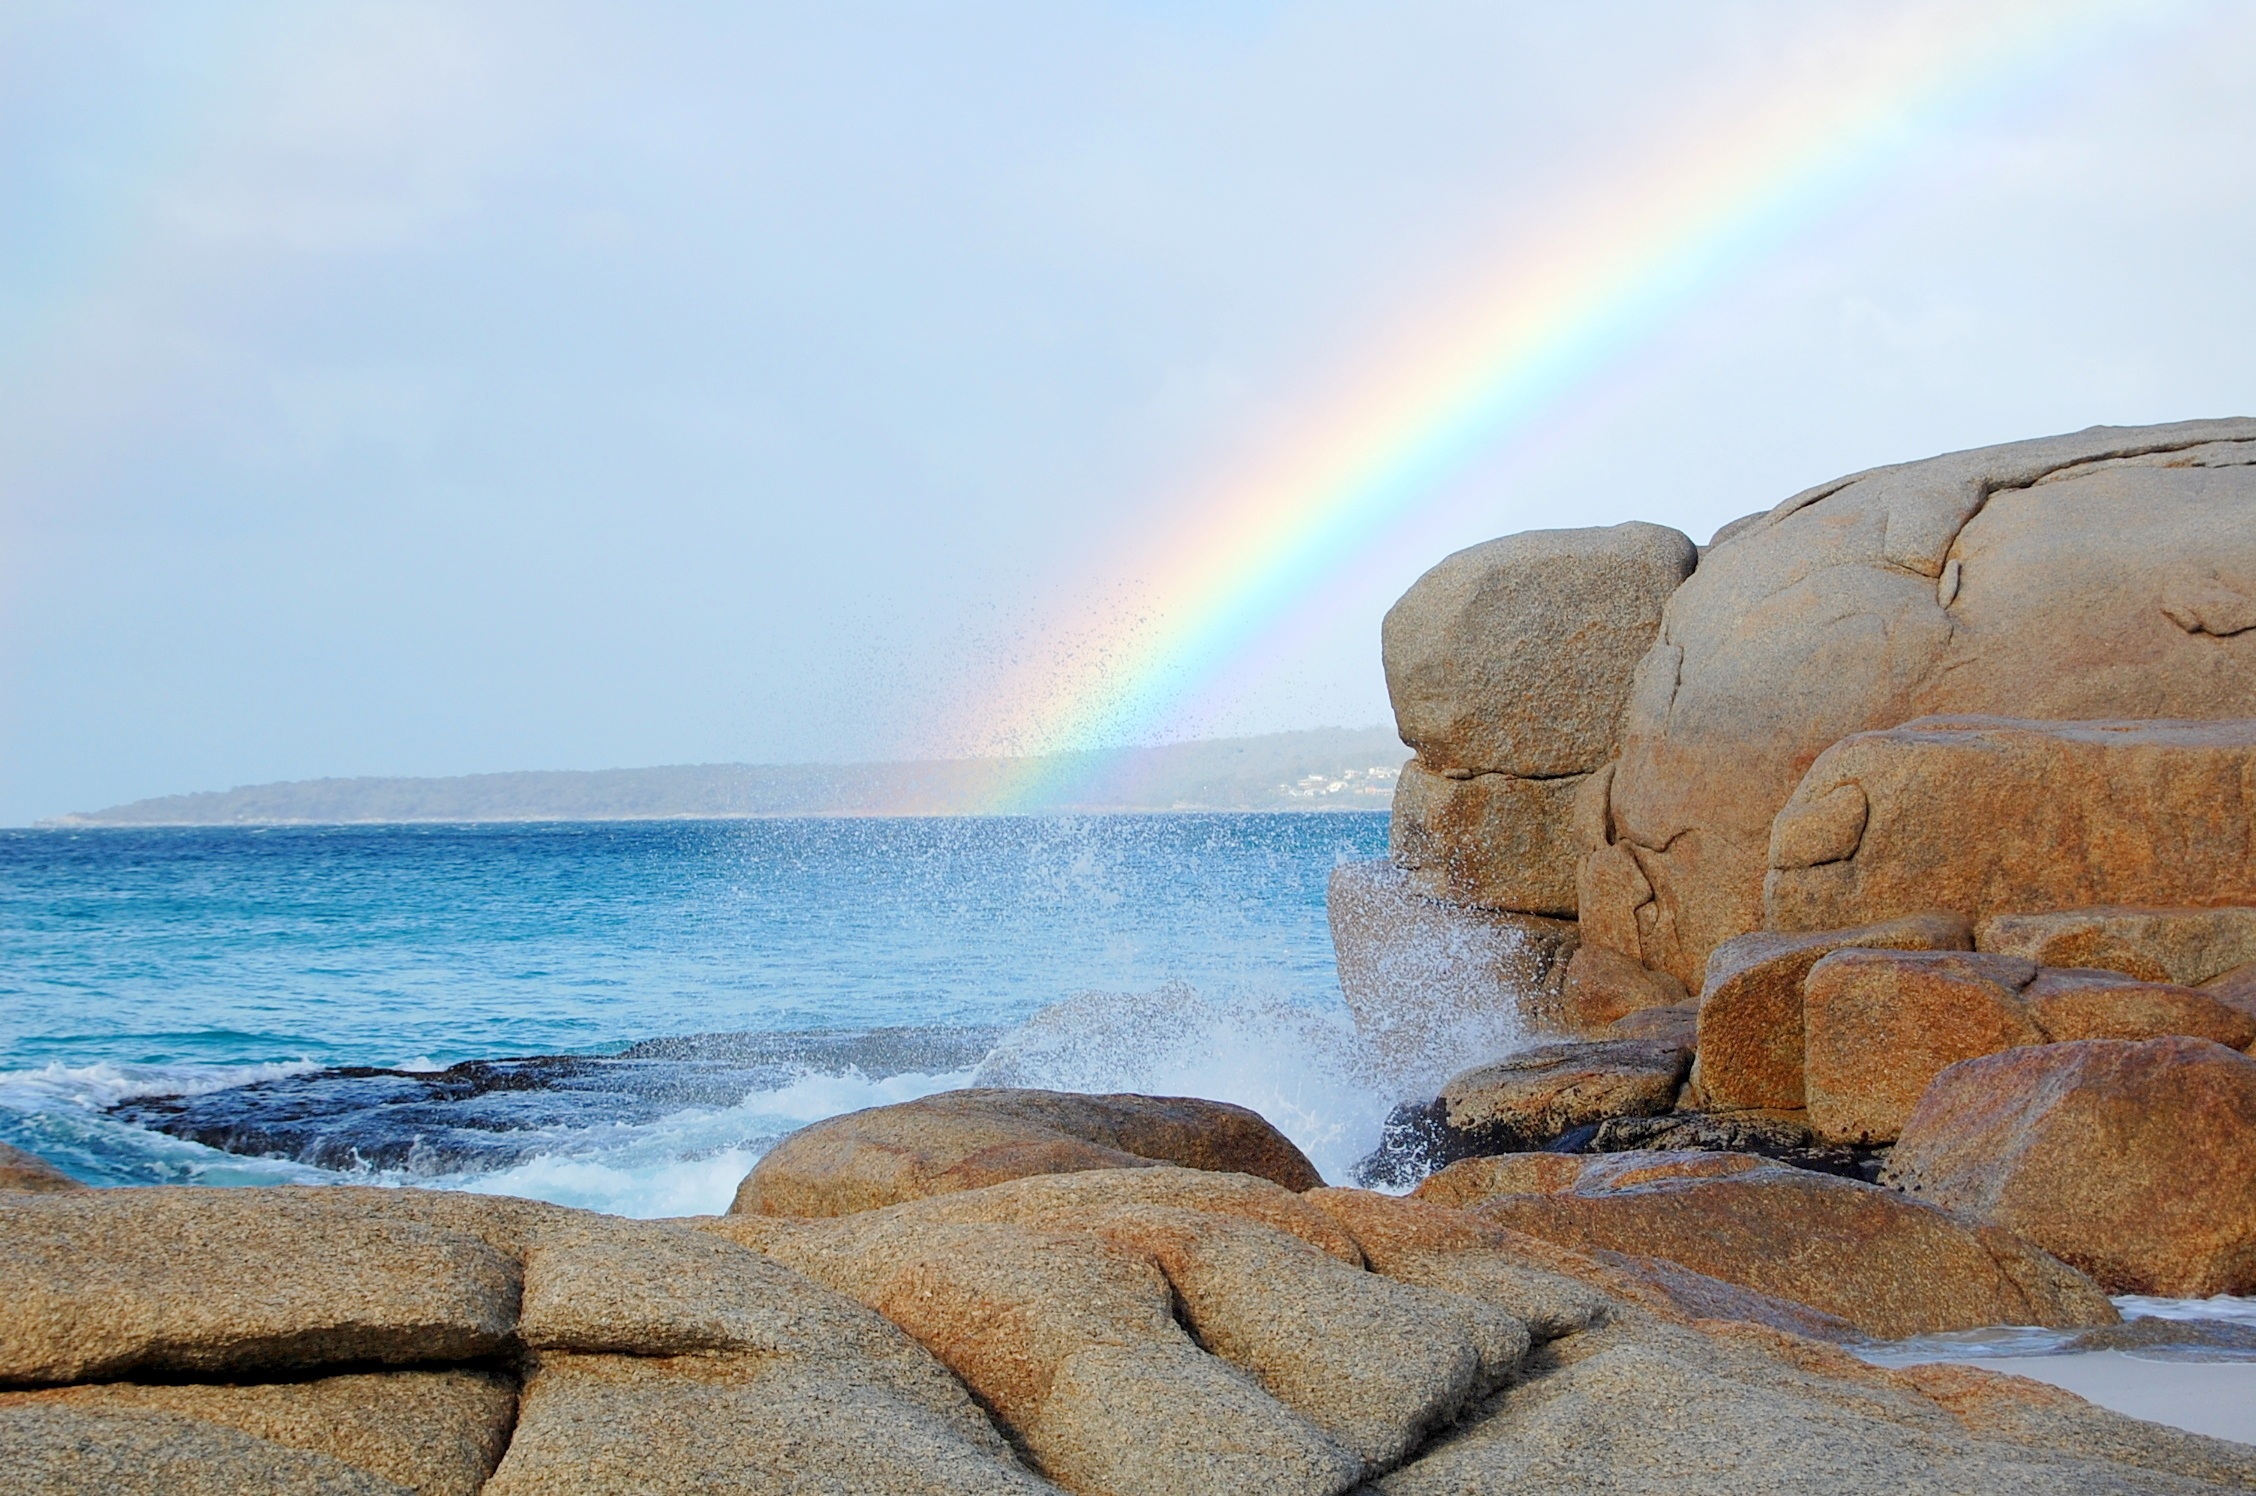
beach, sea, coast, sand, rock, ocean, horizon, sky, sunlight, shore, wave, vacation, australia, waves, rainbow, cape, meteorological phenomenon, wind wave